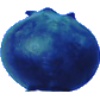
Label: huckleberry